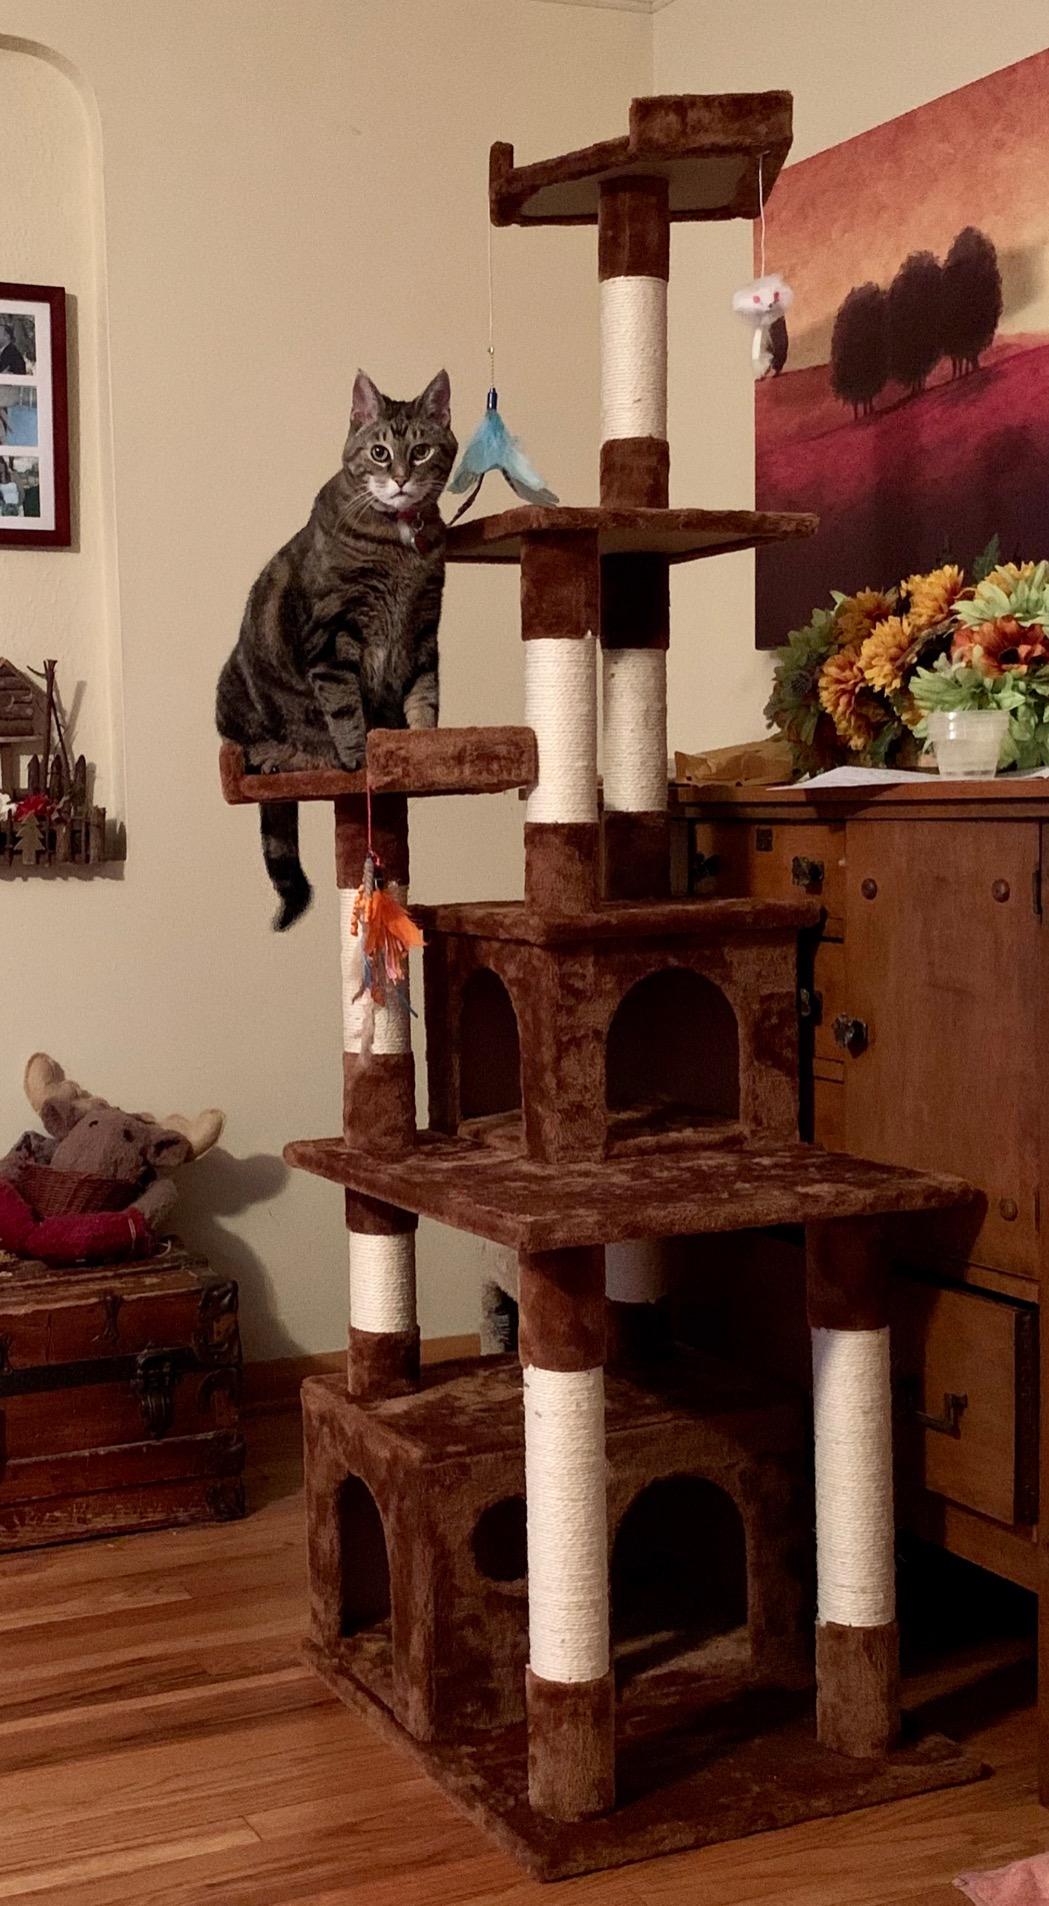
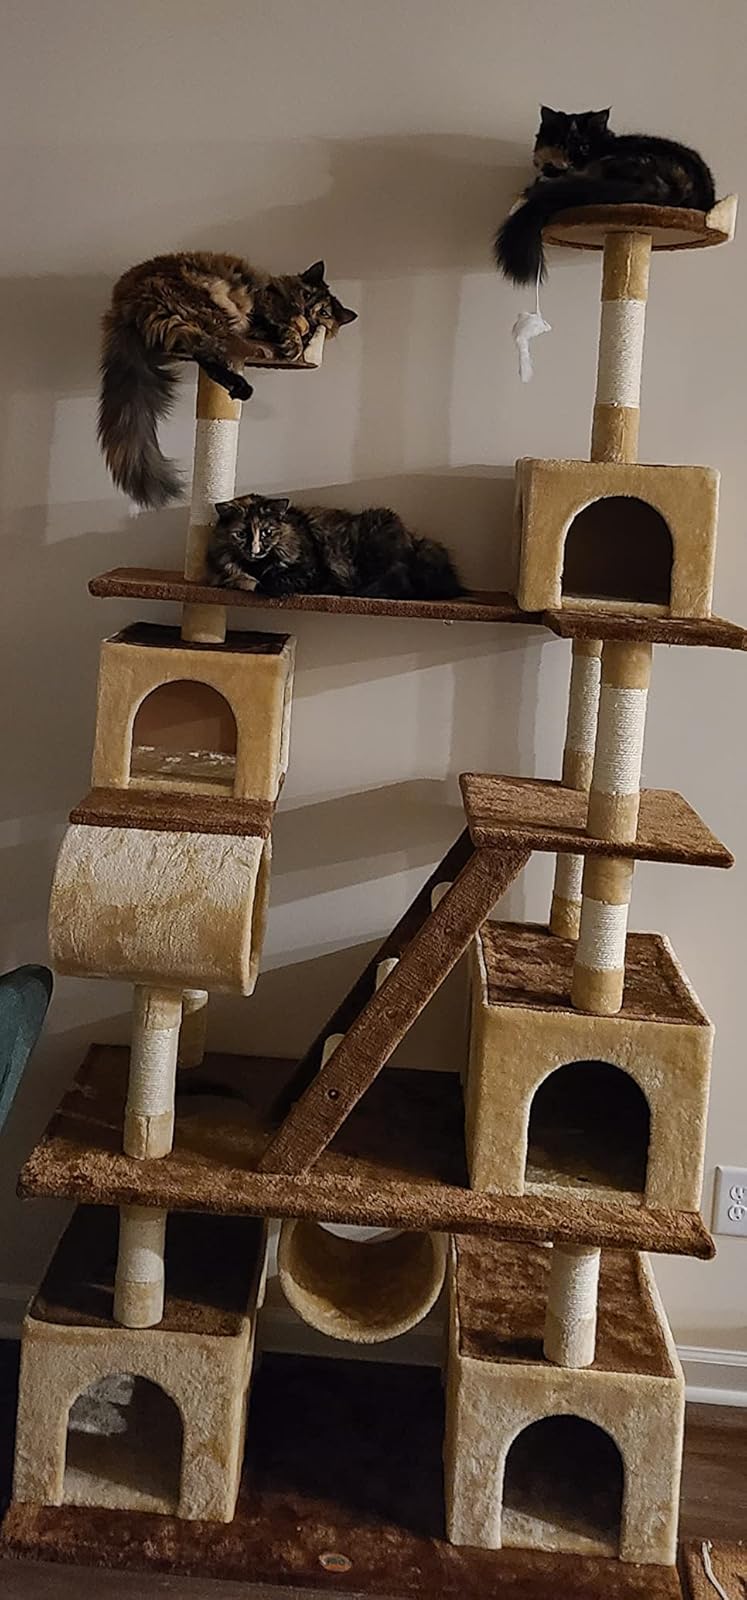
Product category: items_cat tree
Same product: no